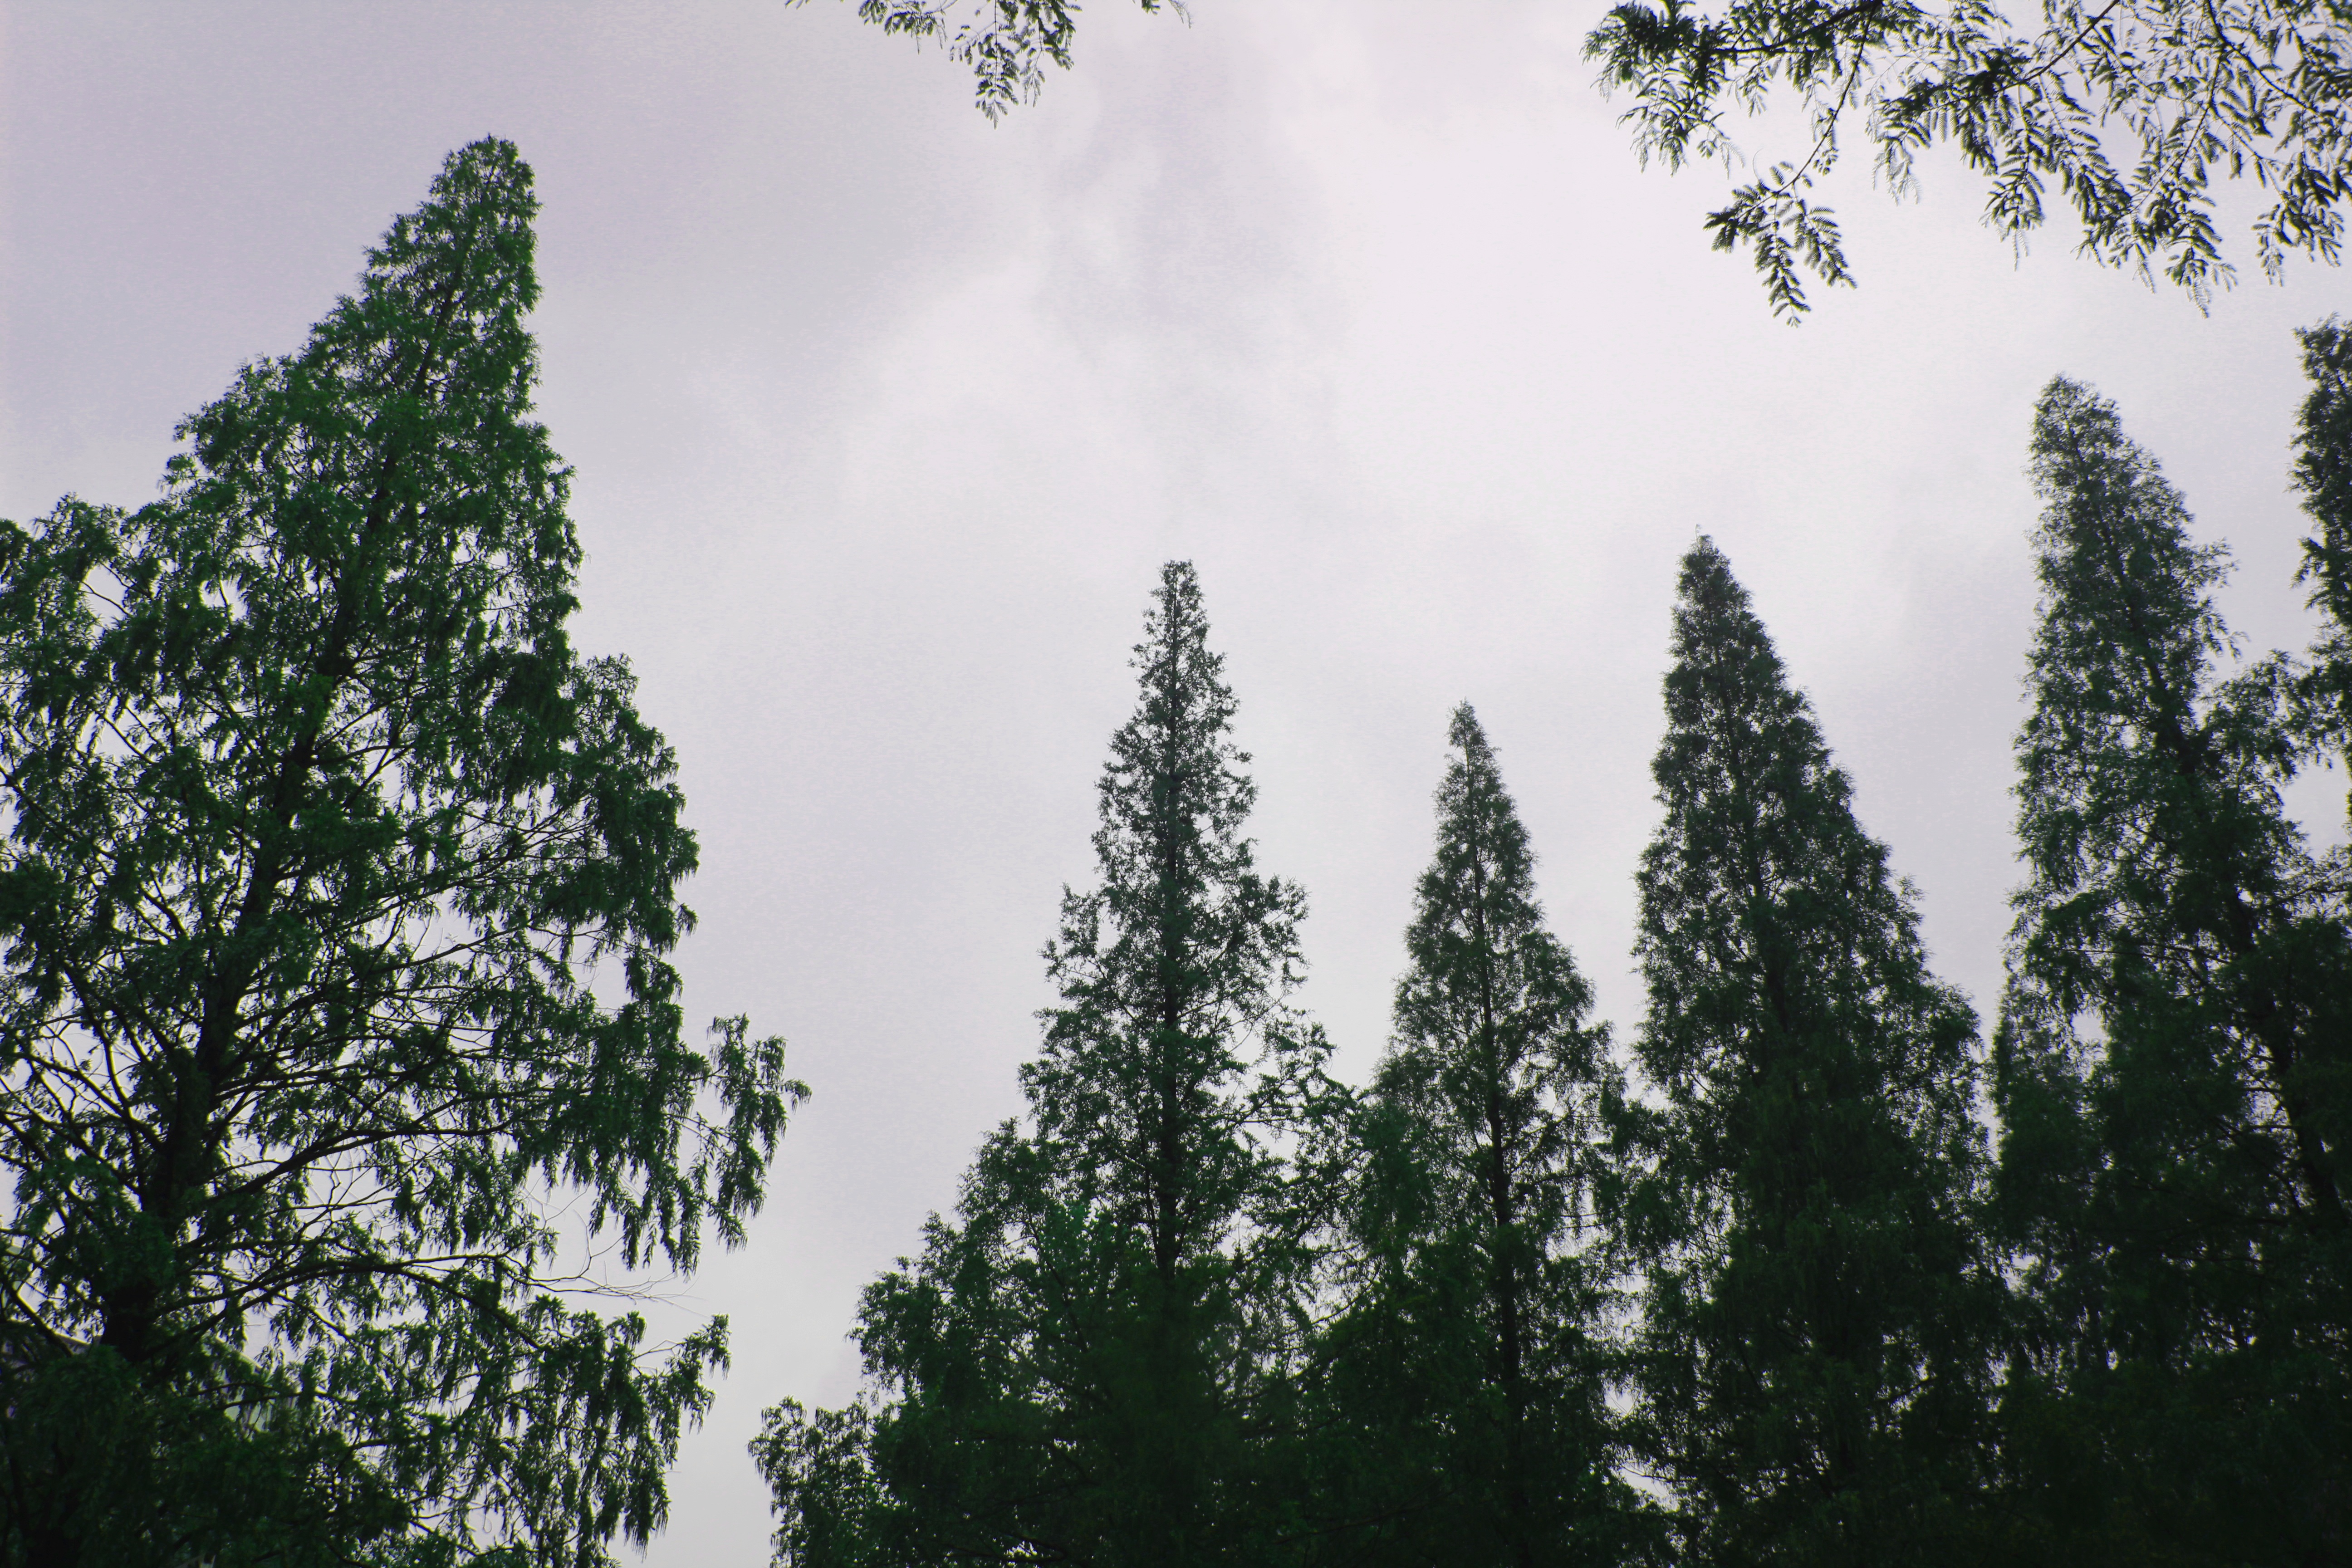
tree, nature, forest, branch, plant, sky, sunlight, leaf, flower, green, autumn, weather, fir, spruce, ecosystem, metasequoia, the branches, atmospheric phenomenon, woody plant